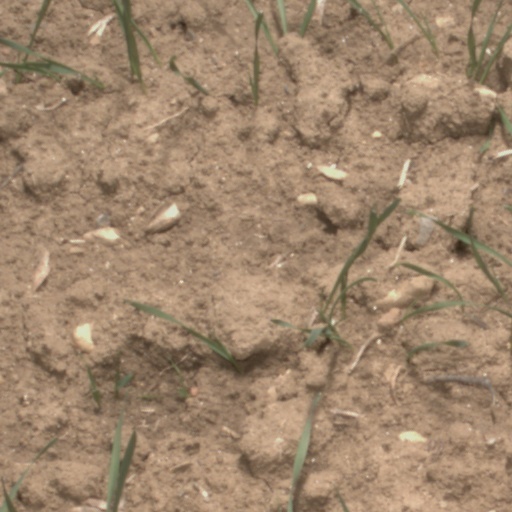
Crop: wheat